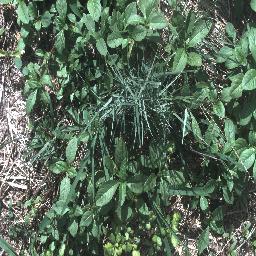
Label: negative